Billy Arnold (bandleader)

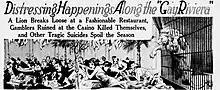
Account of the escaped lion which confronted the Arnold band in Cannes

Arnold's band performed with the Dolly Sisters, who were then internationally famous and were courted by King of Denmark among others. They traveled in elite circles: The Dolly Sisters in 1926 organized a gala fund raising concert and chose Arnold to organize the music. Performers included Josephine Baker and Broadway star Harry Pilcer. In 1932 the Billy Arnold band was playing at the Casino in Cannes when a lion, part of an act at the Casino, "broke out of her cage and went for a stroll near the tea tables." Guests, including Lord and Lady Mountbatten and Lady Oxford and Asquith, began to panic. "Billy Arnold...sent his musicians into action again. They played frantically and the blaring strains of "Happy Days" rose above the shouts of the crowd...the lion's roars sounded above the wild playing of the orchestra and brought its trainer on the run." The trainer and his assistant managed to recapture the lion.